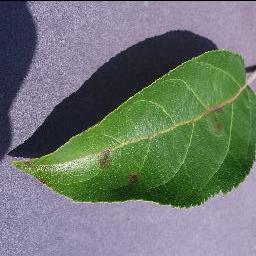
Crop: apple
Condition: scab